Sinop, Turkey

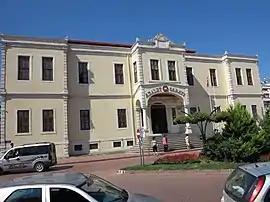
Sinop Palace of Justice.

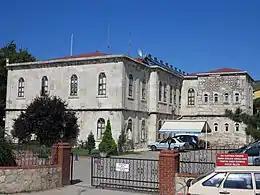
Sinop teachers residence.

Over a period of approximately 2,500 years, Sinope has at various times been settled by Colchians and then the Greeks (in the late 7th, late 5th, and 4th–3rd centuries BC) and by Turkic people beginning in the 13th century. In the 19th and 20th centuries it was also settled by the "muhacir" who immigrated from the Balkans and Caucasus.